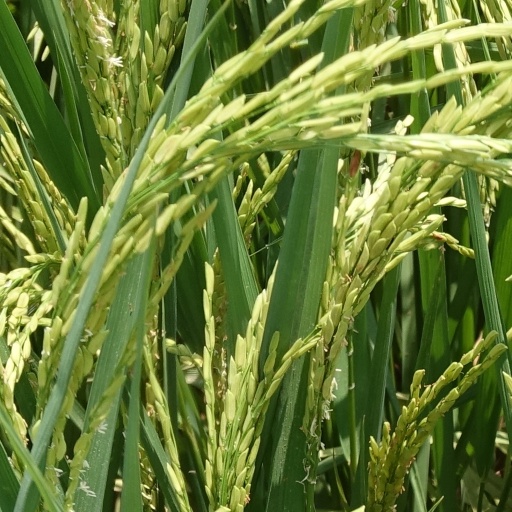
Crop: rice